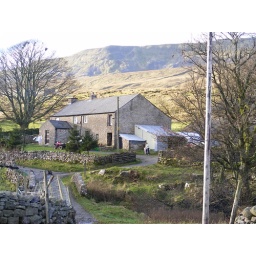
Farm house at the base of the summit whernside near to ribblehead viaduct in the dales